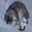
Label: cat